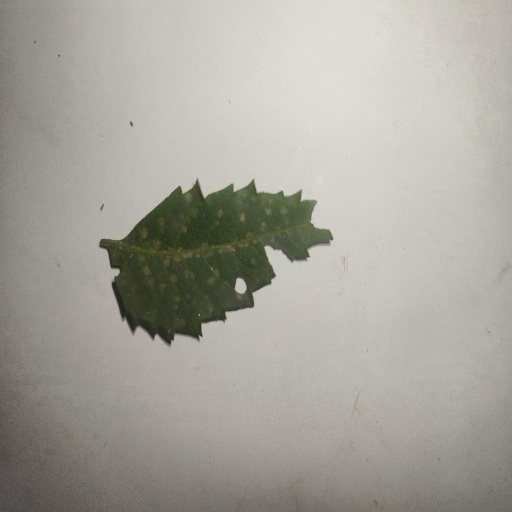
Species: Neem
Leaf condition: Shot Hole Leaf